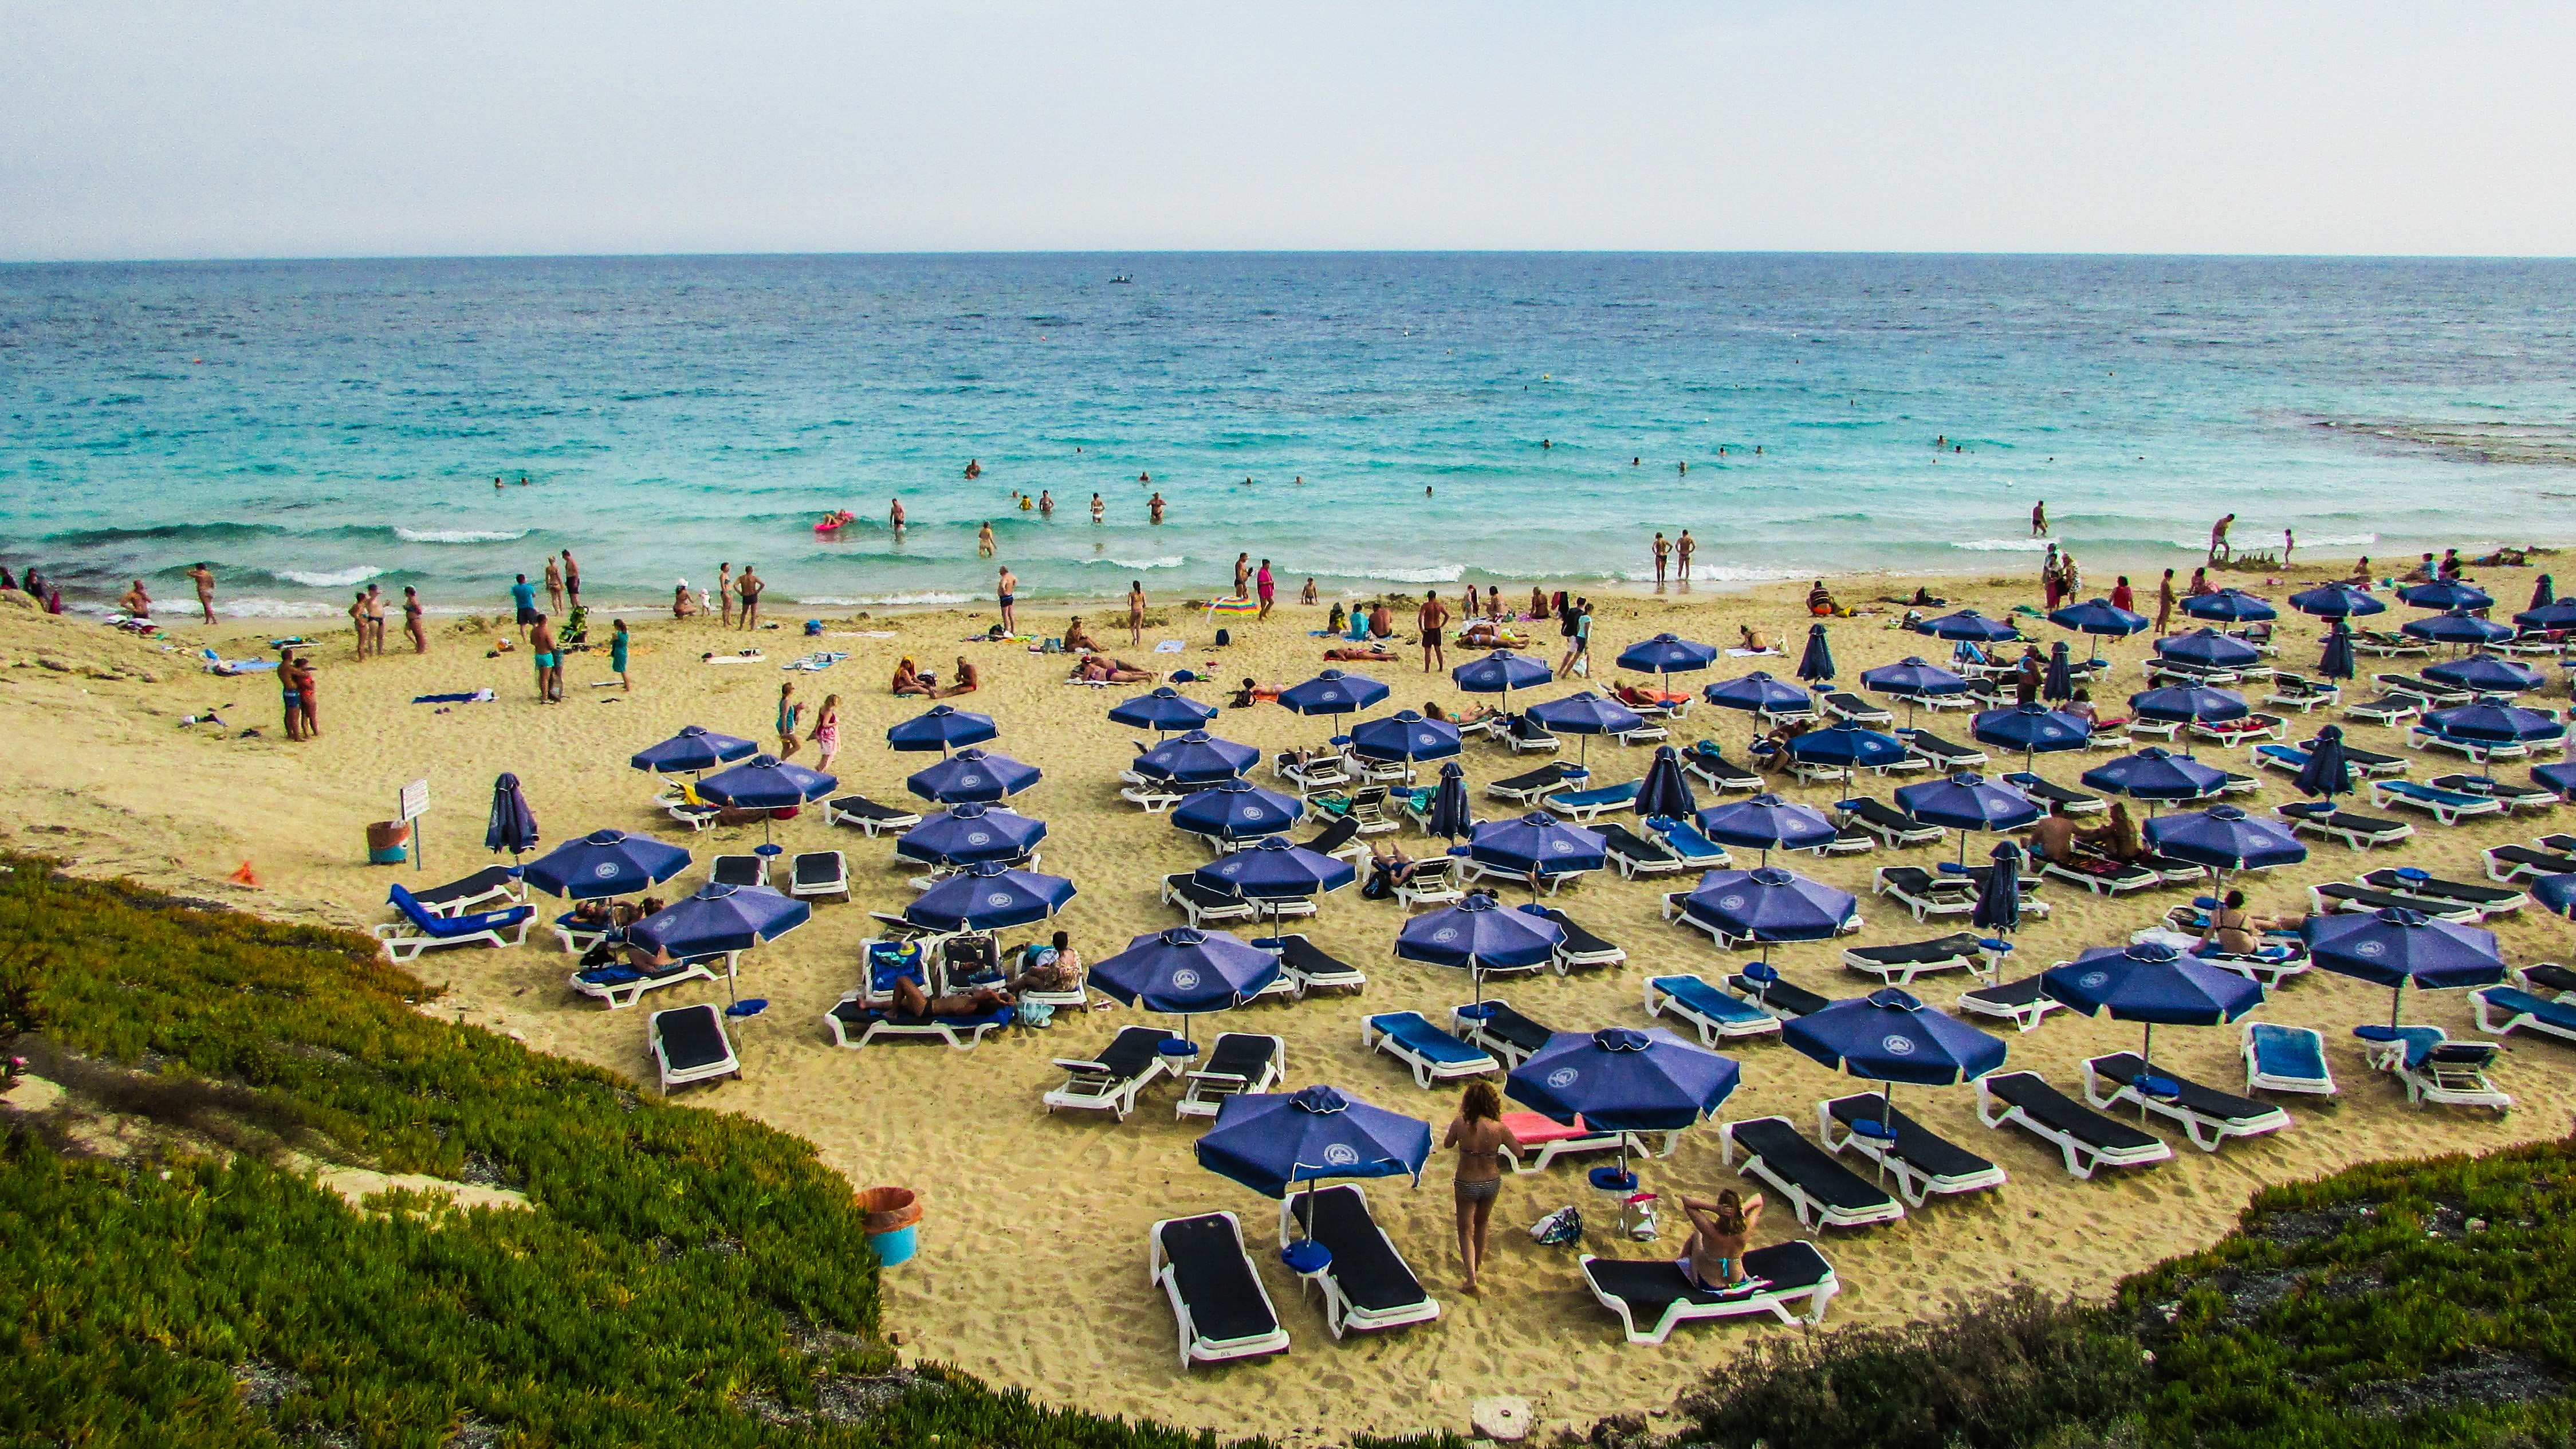
beach, sea, coast, shore, vacation, bay, blue, tourism, body of water, umbrellas, cyprus, cape, ayia napa